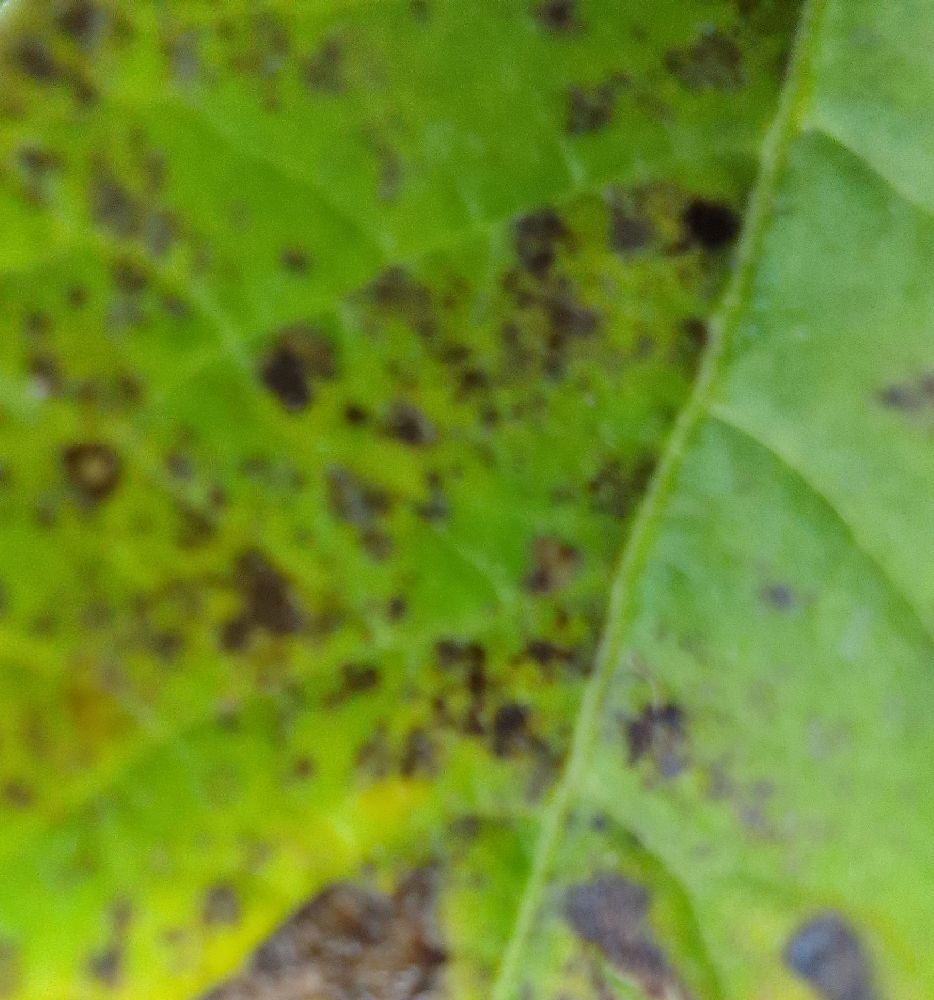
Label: Early blight